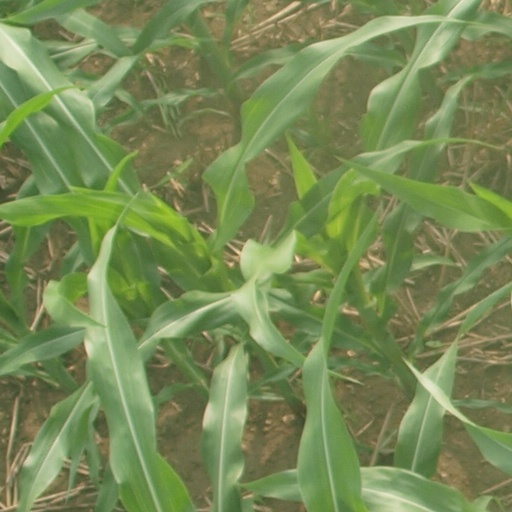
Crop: maize; corn